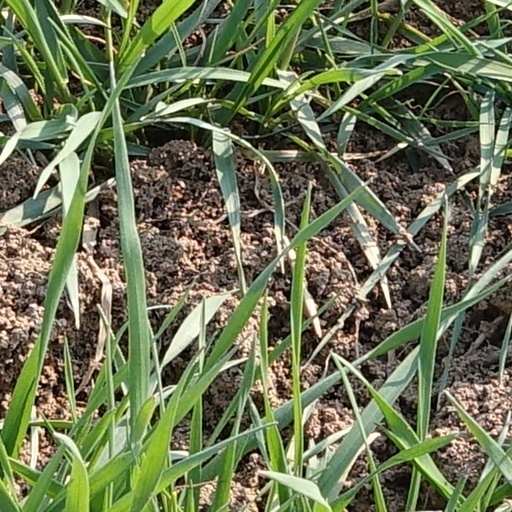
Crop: wheat